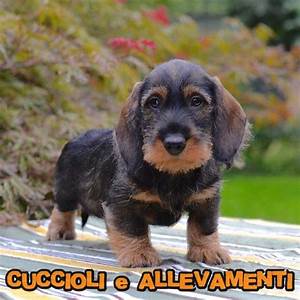
Label: dog